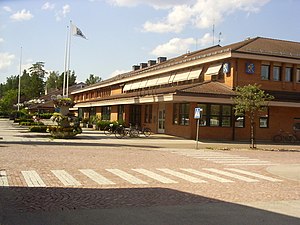
Vansbro kommun
Vansbro kommune ligger i det svenske län Dalarnas län i Dalarna. Kommunens administrationscenter ligger i byen Vansbro.